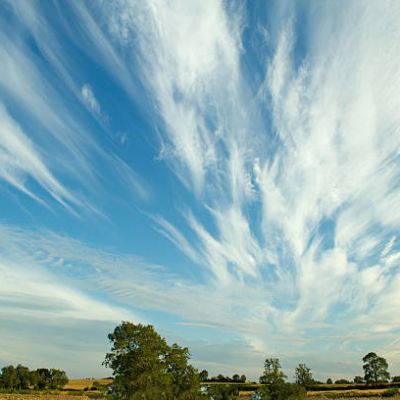
Cloud type: Cirrus (Ci)